Midland Street Commercial District

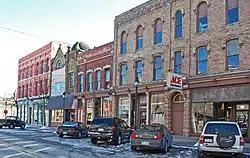
SW Corner of Midland and Walnut

The Midland Street Commercial District is a primarily commercial historic district located primarily along Midland Street, between Catherine and Litchfield Streets, in Bay City, Michigan. It was listed on the National Register of Historic Places in 1982.